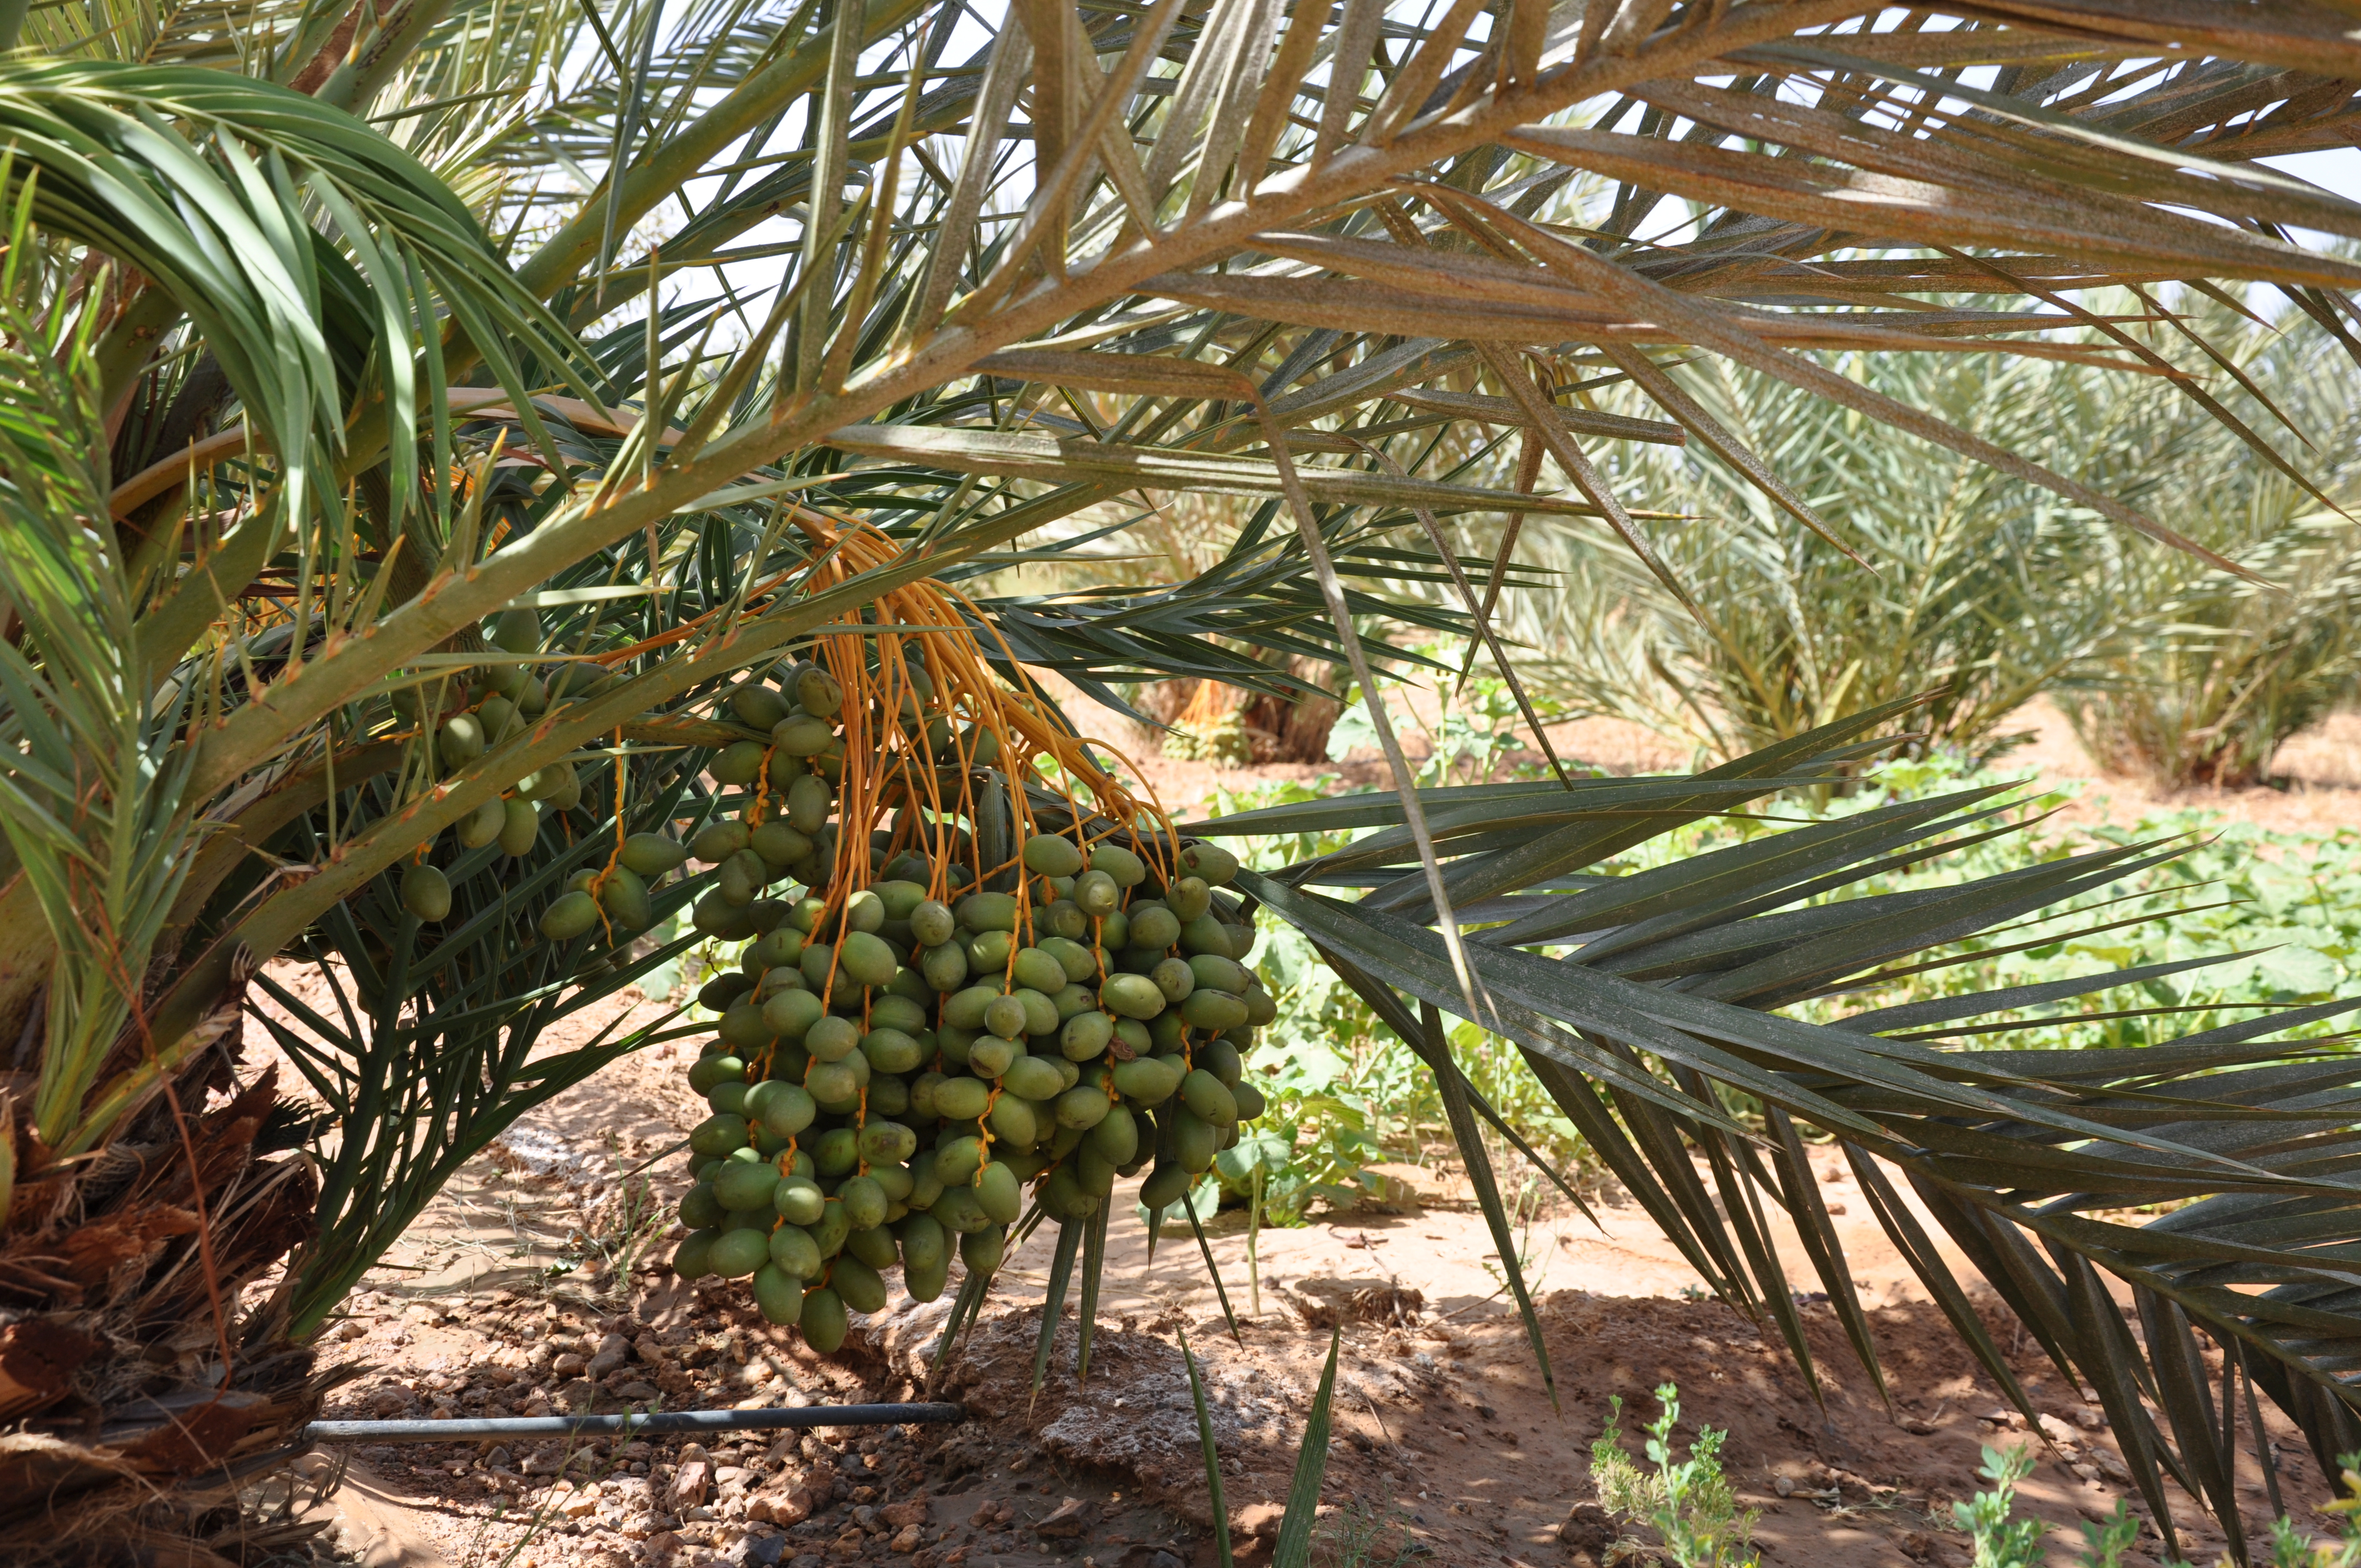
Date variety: Boumajhoul